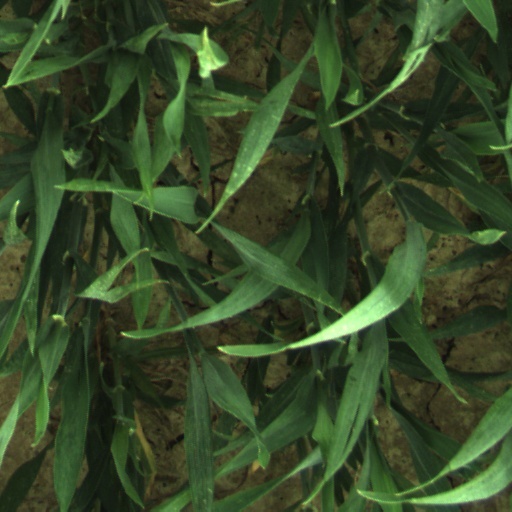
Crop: wheat